Ther Thiruvizha

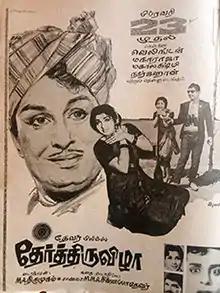
Theatrical release poster

Ther Thiruvizha is a 1968 Indian Tamil-language drama film, directed by M. A. Thirumugam. The film stars M. G. Ramachandran and Jayalalithaa. It was released on 23 February 1968.